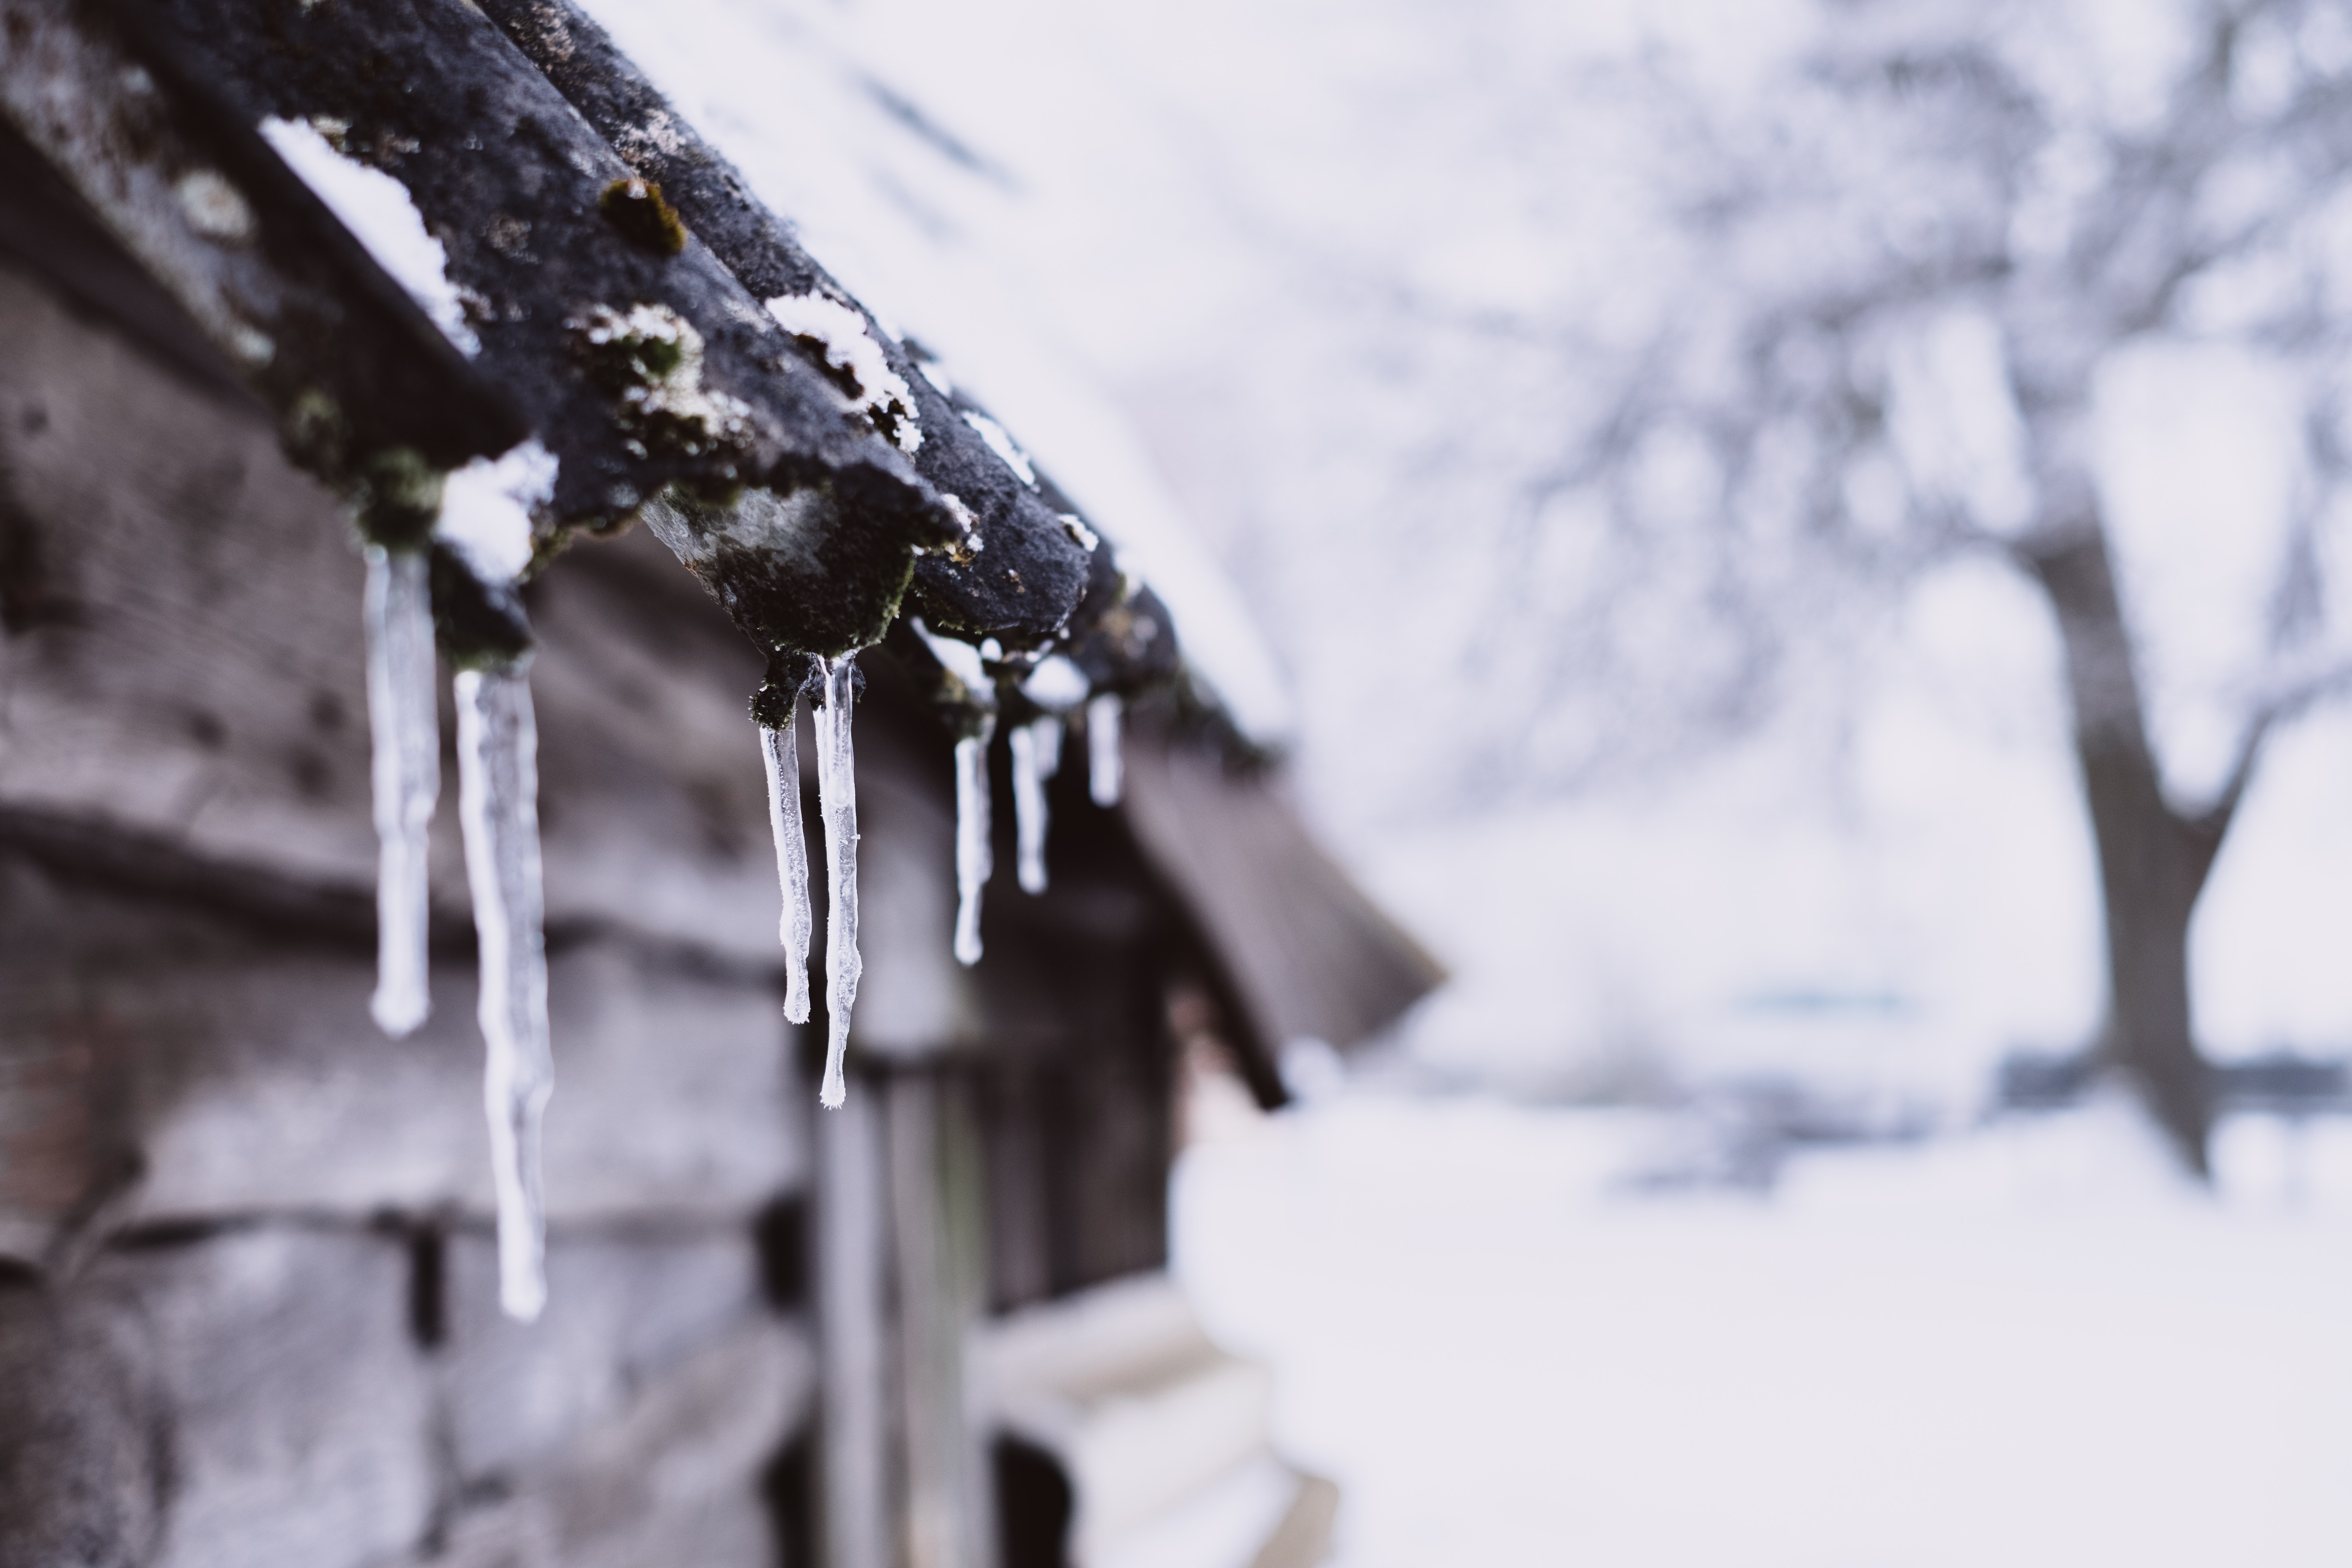
icicle, ice, winter, snow, freezing, water, wall, tree, frost, branch, wood, photography, formation, melting